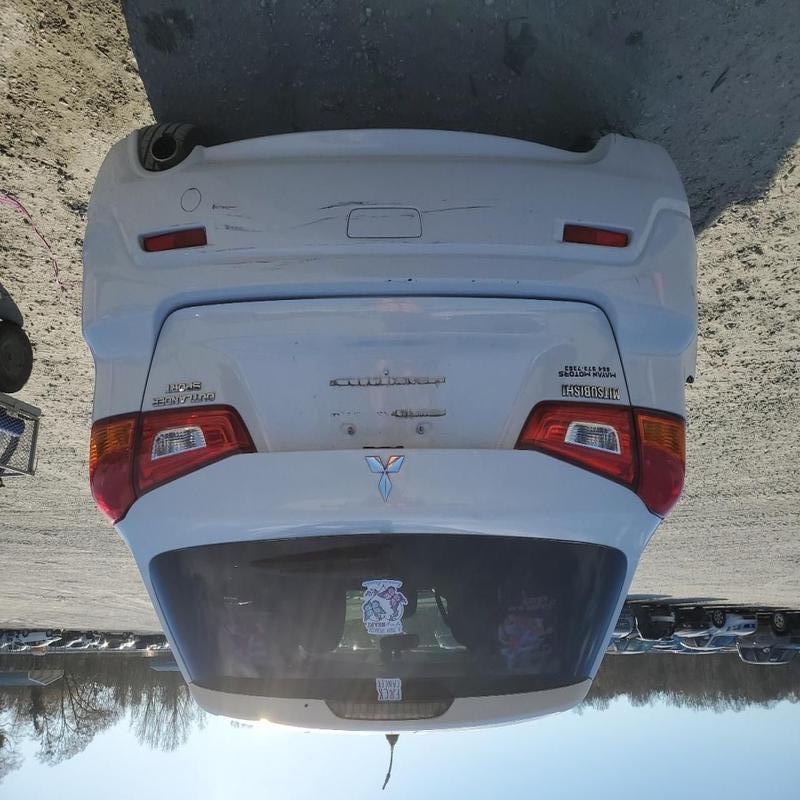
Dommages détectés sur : pare-choc arrière, plaque d'immatriculation arrière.
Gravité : majeur